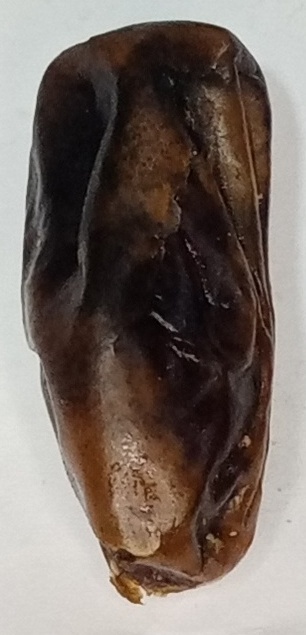
Variety: gajar
Size: medium
Grade: grade-2